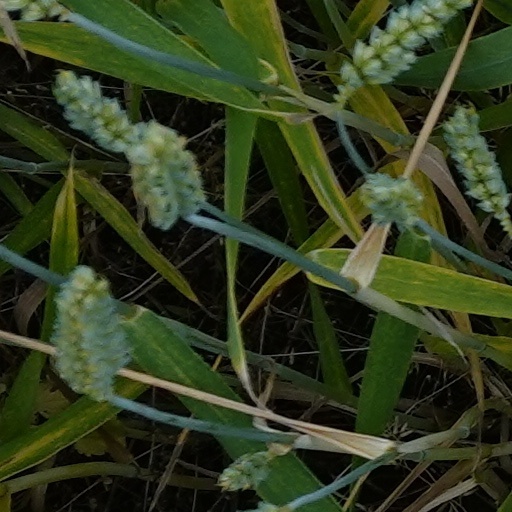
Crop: wheat